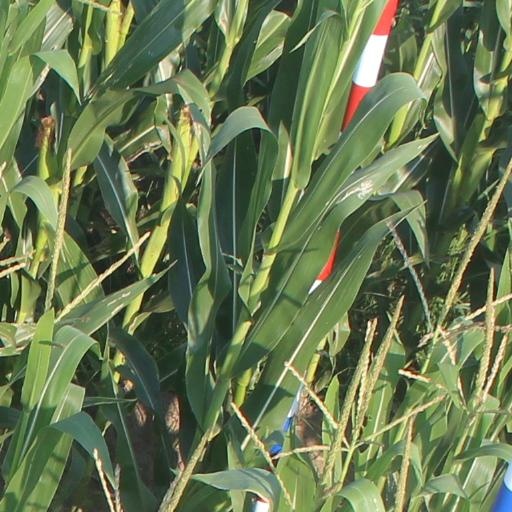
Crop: maize; corn